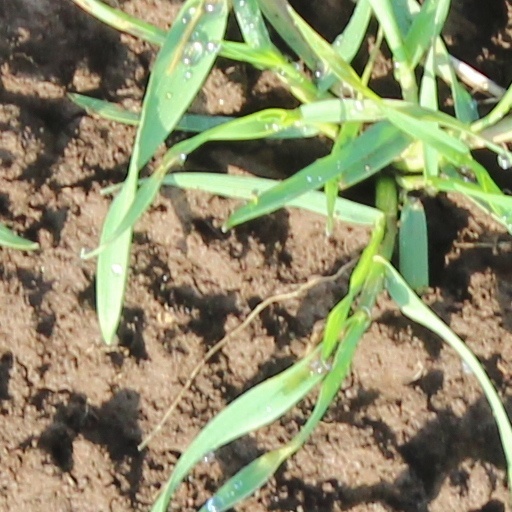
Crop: wheat